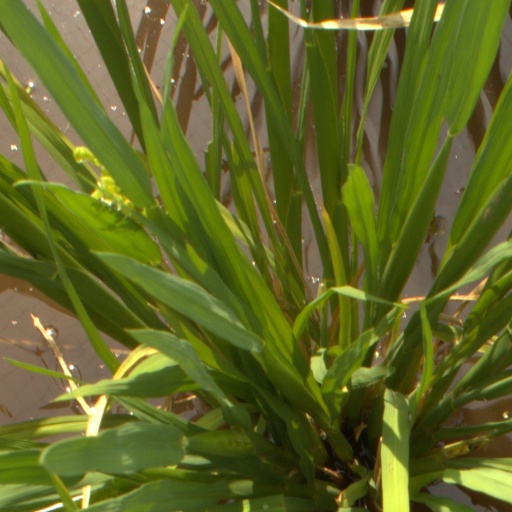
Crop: rice